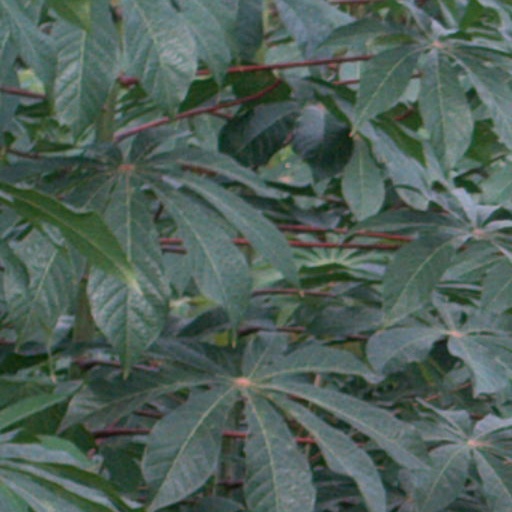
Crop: cassava